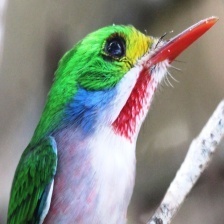
Species: CUBAN TODY
Scientific name: TODUS MULTICOLOR